2005 FA Cup final

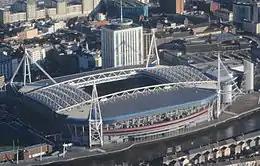
The match was played at the Millennium Stadium in Cardiff for the fifth year in a row.

Meetings between Arsenal and Manchester United were keenly contested during the 2000s and highly publicised by the media; the cup final this season had added significance as neither club won the league after a decade of dominance, and it was their only chance of silverware. The emergence of Chelsea, who were crowned league champions in April, had presented a long-term threat to Arsenal and Manchester United's duopoly on English football, as they were financed by Russian billionaire Roman Abramovich. Chelsea were accused of "tapping-up" Arsenal defender Ashley Cole in January, and were linked to Manchester United's Rio Ferdinand.